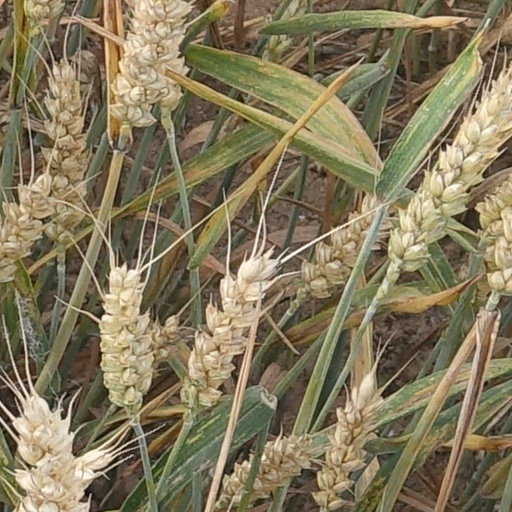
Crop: wheat